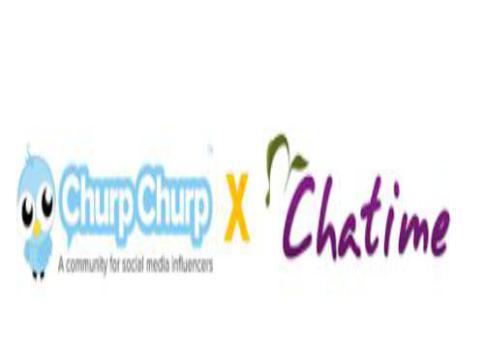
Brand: chatime
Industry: Food